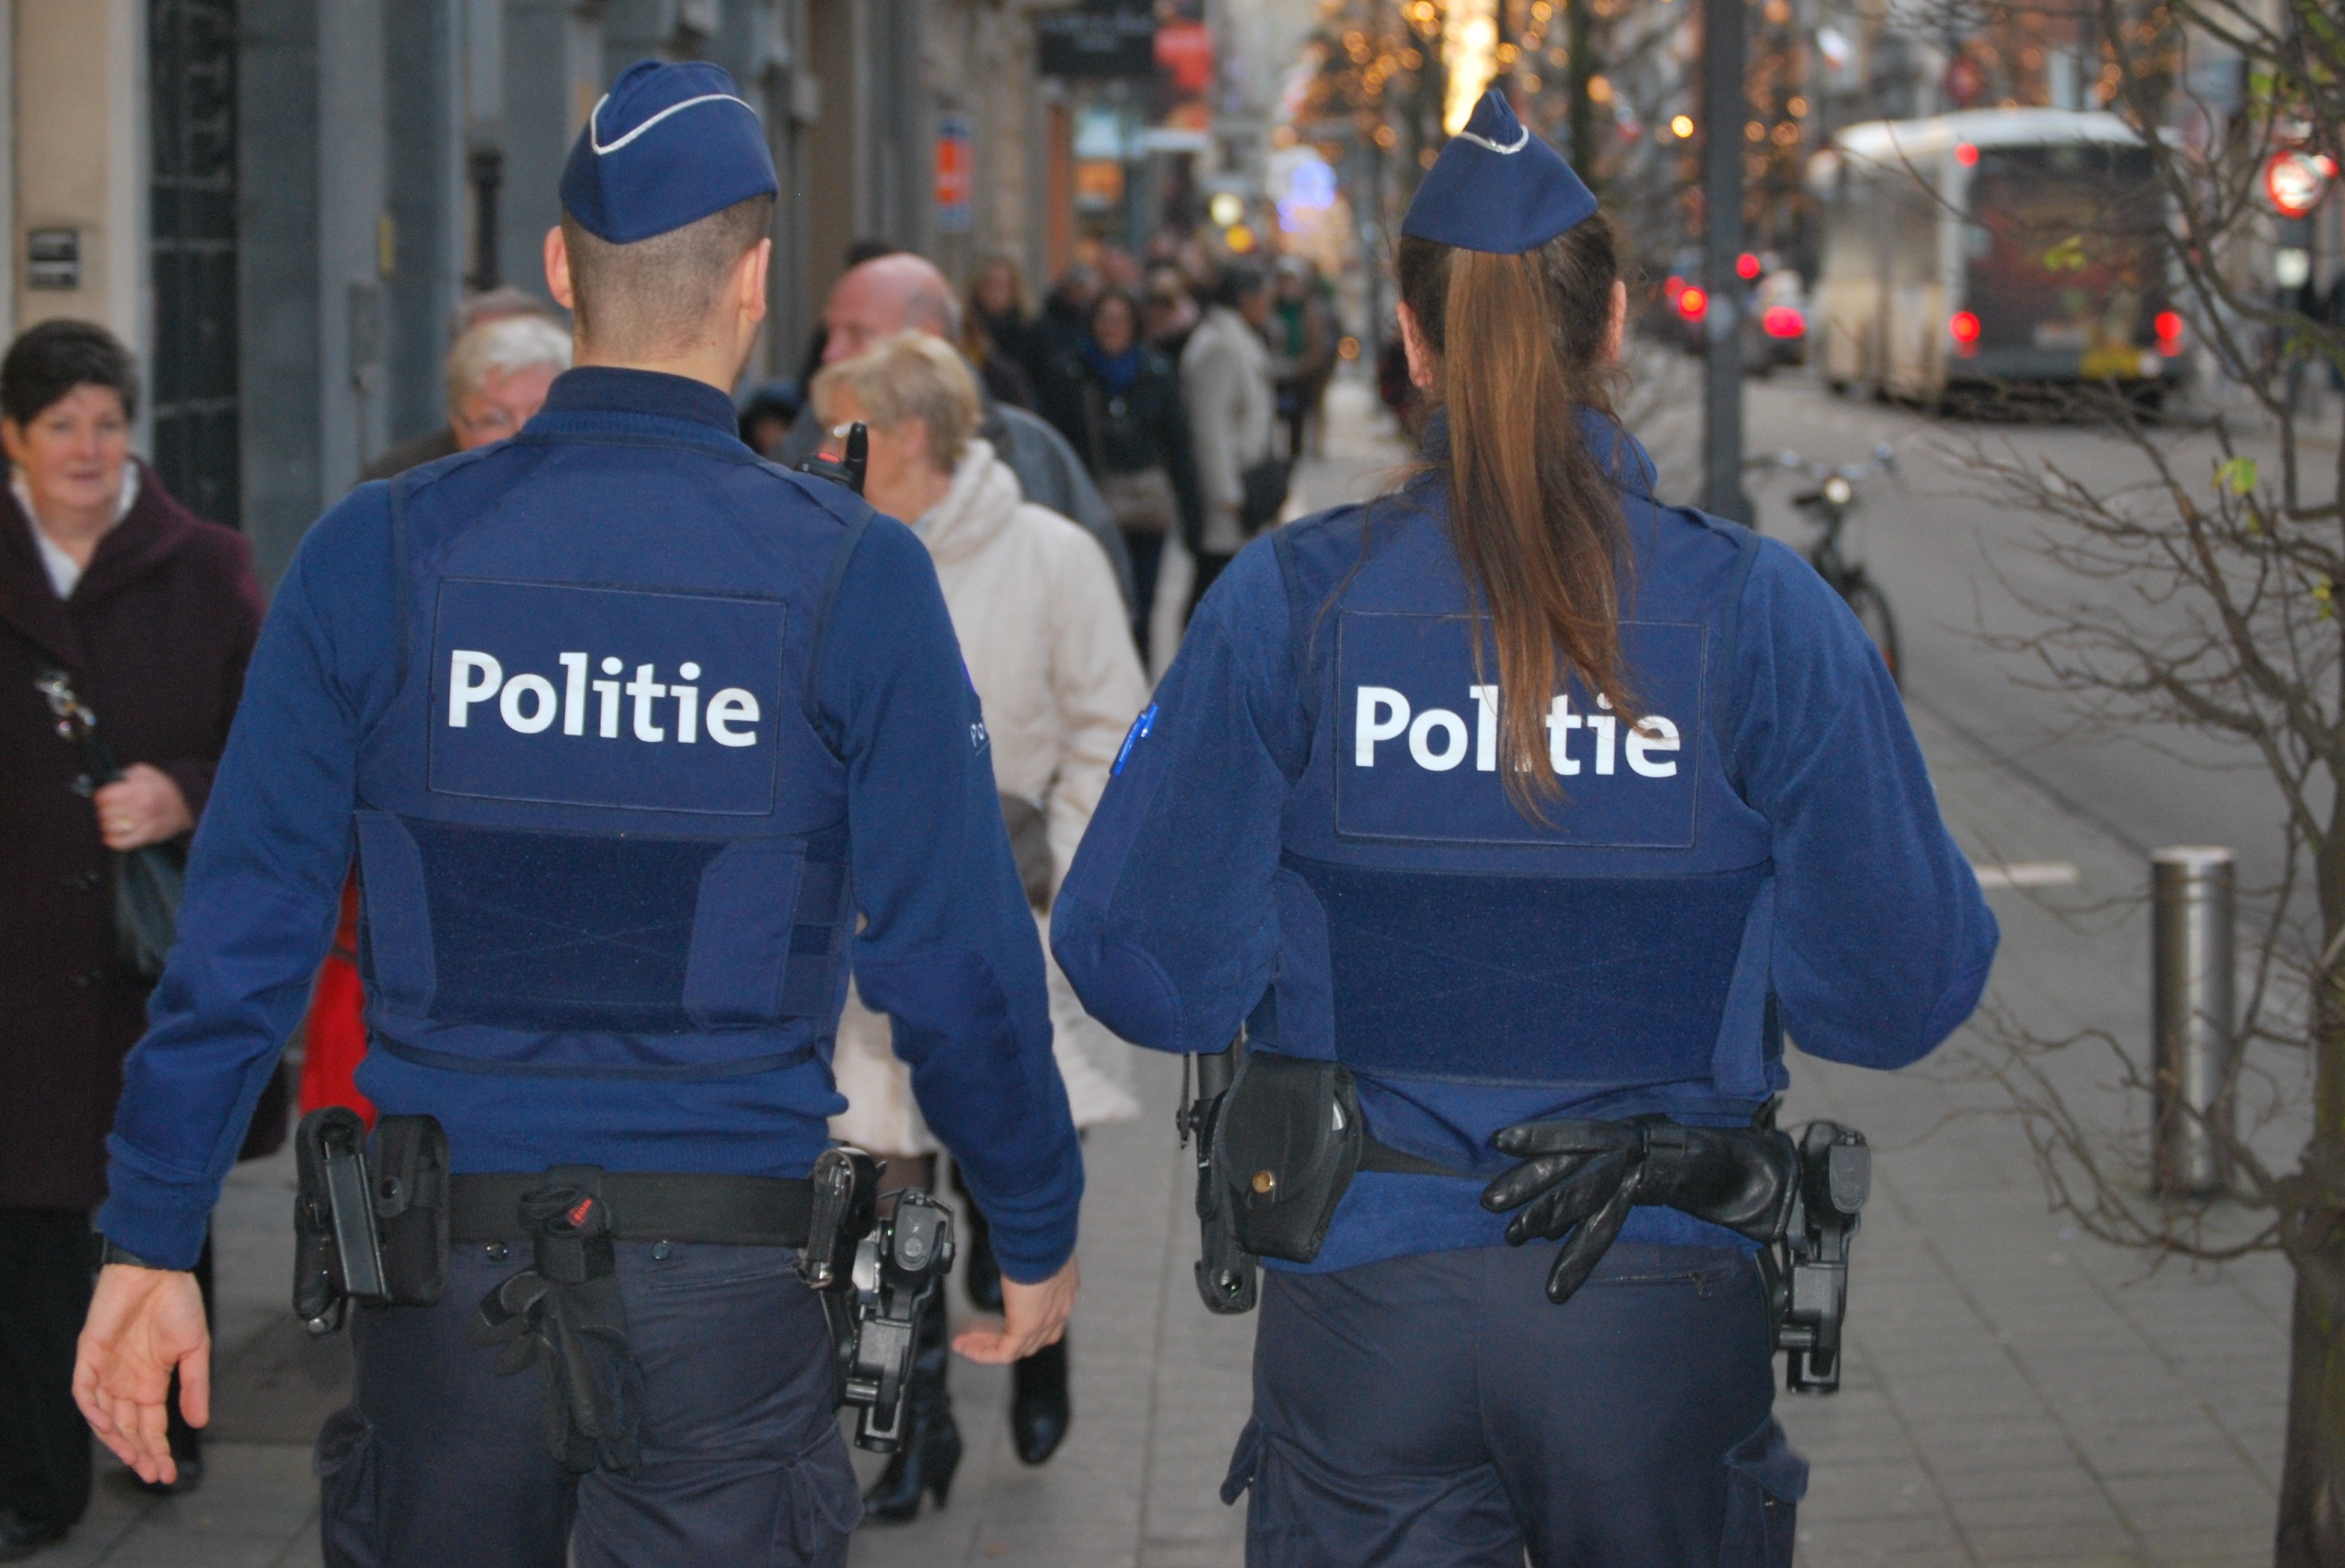
person, people, blue, police, uniform, patrol, official, agent, police officer